Transport in Saint Kitts and Nevis

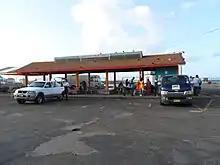
Saint Kitts and Nevis ferry terminal

Basseterre is the location of all official harbouring services on Saint Kitts, though Coast Guard stations exist at Sandy Point Town and Dieppe Bay Town. The Deep Water Harbour at Basseterre is capable of both hosting and berthing of cruise ships or the handling of cargos. It is located to the extreme East of Basseterre Bay.